Anastasios Metaxas

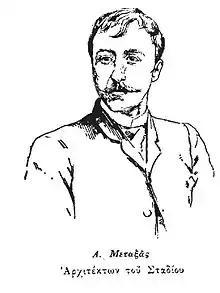

Anastasios Metaxas (27 February 1862 – 28 January 1937) was a Greek architect and shooter.